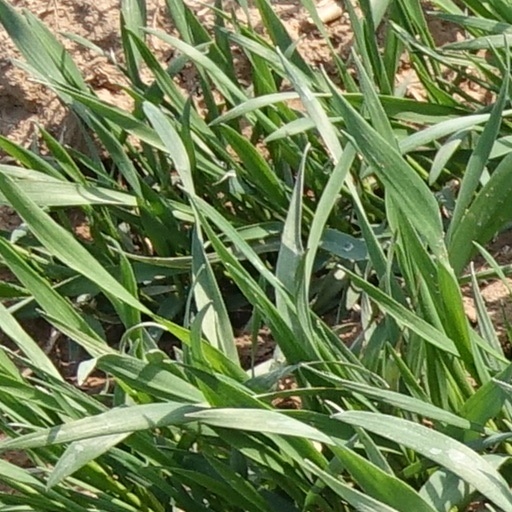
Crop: wheat